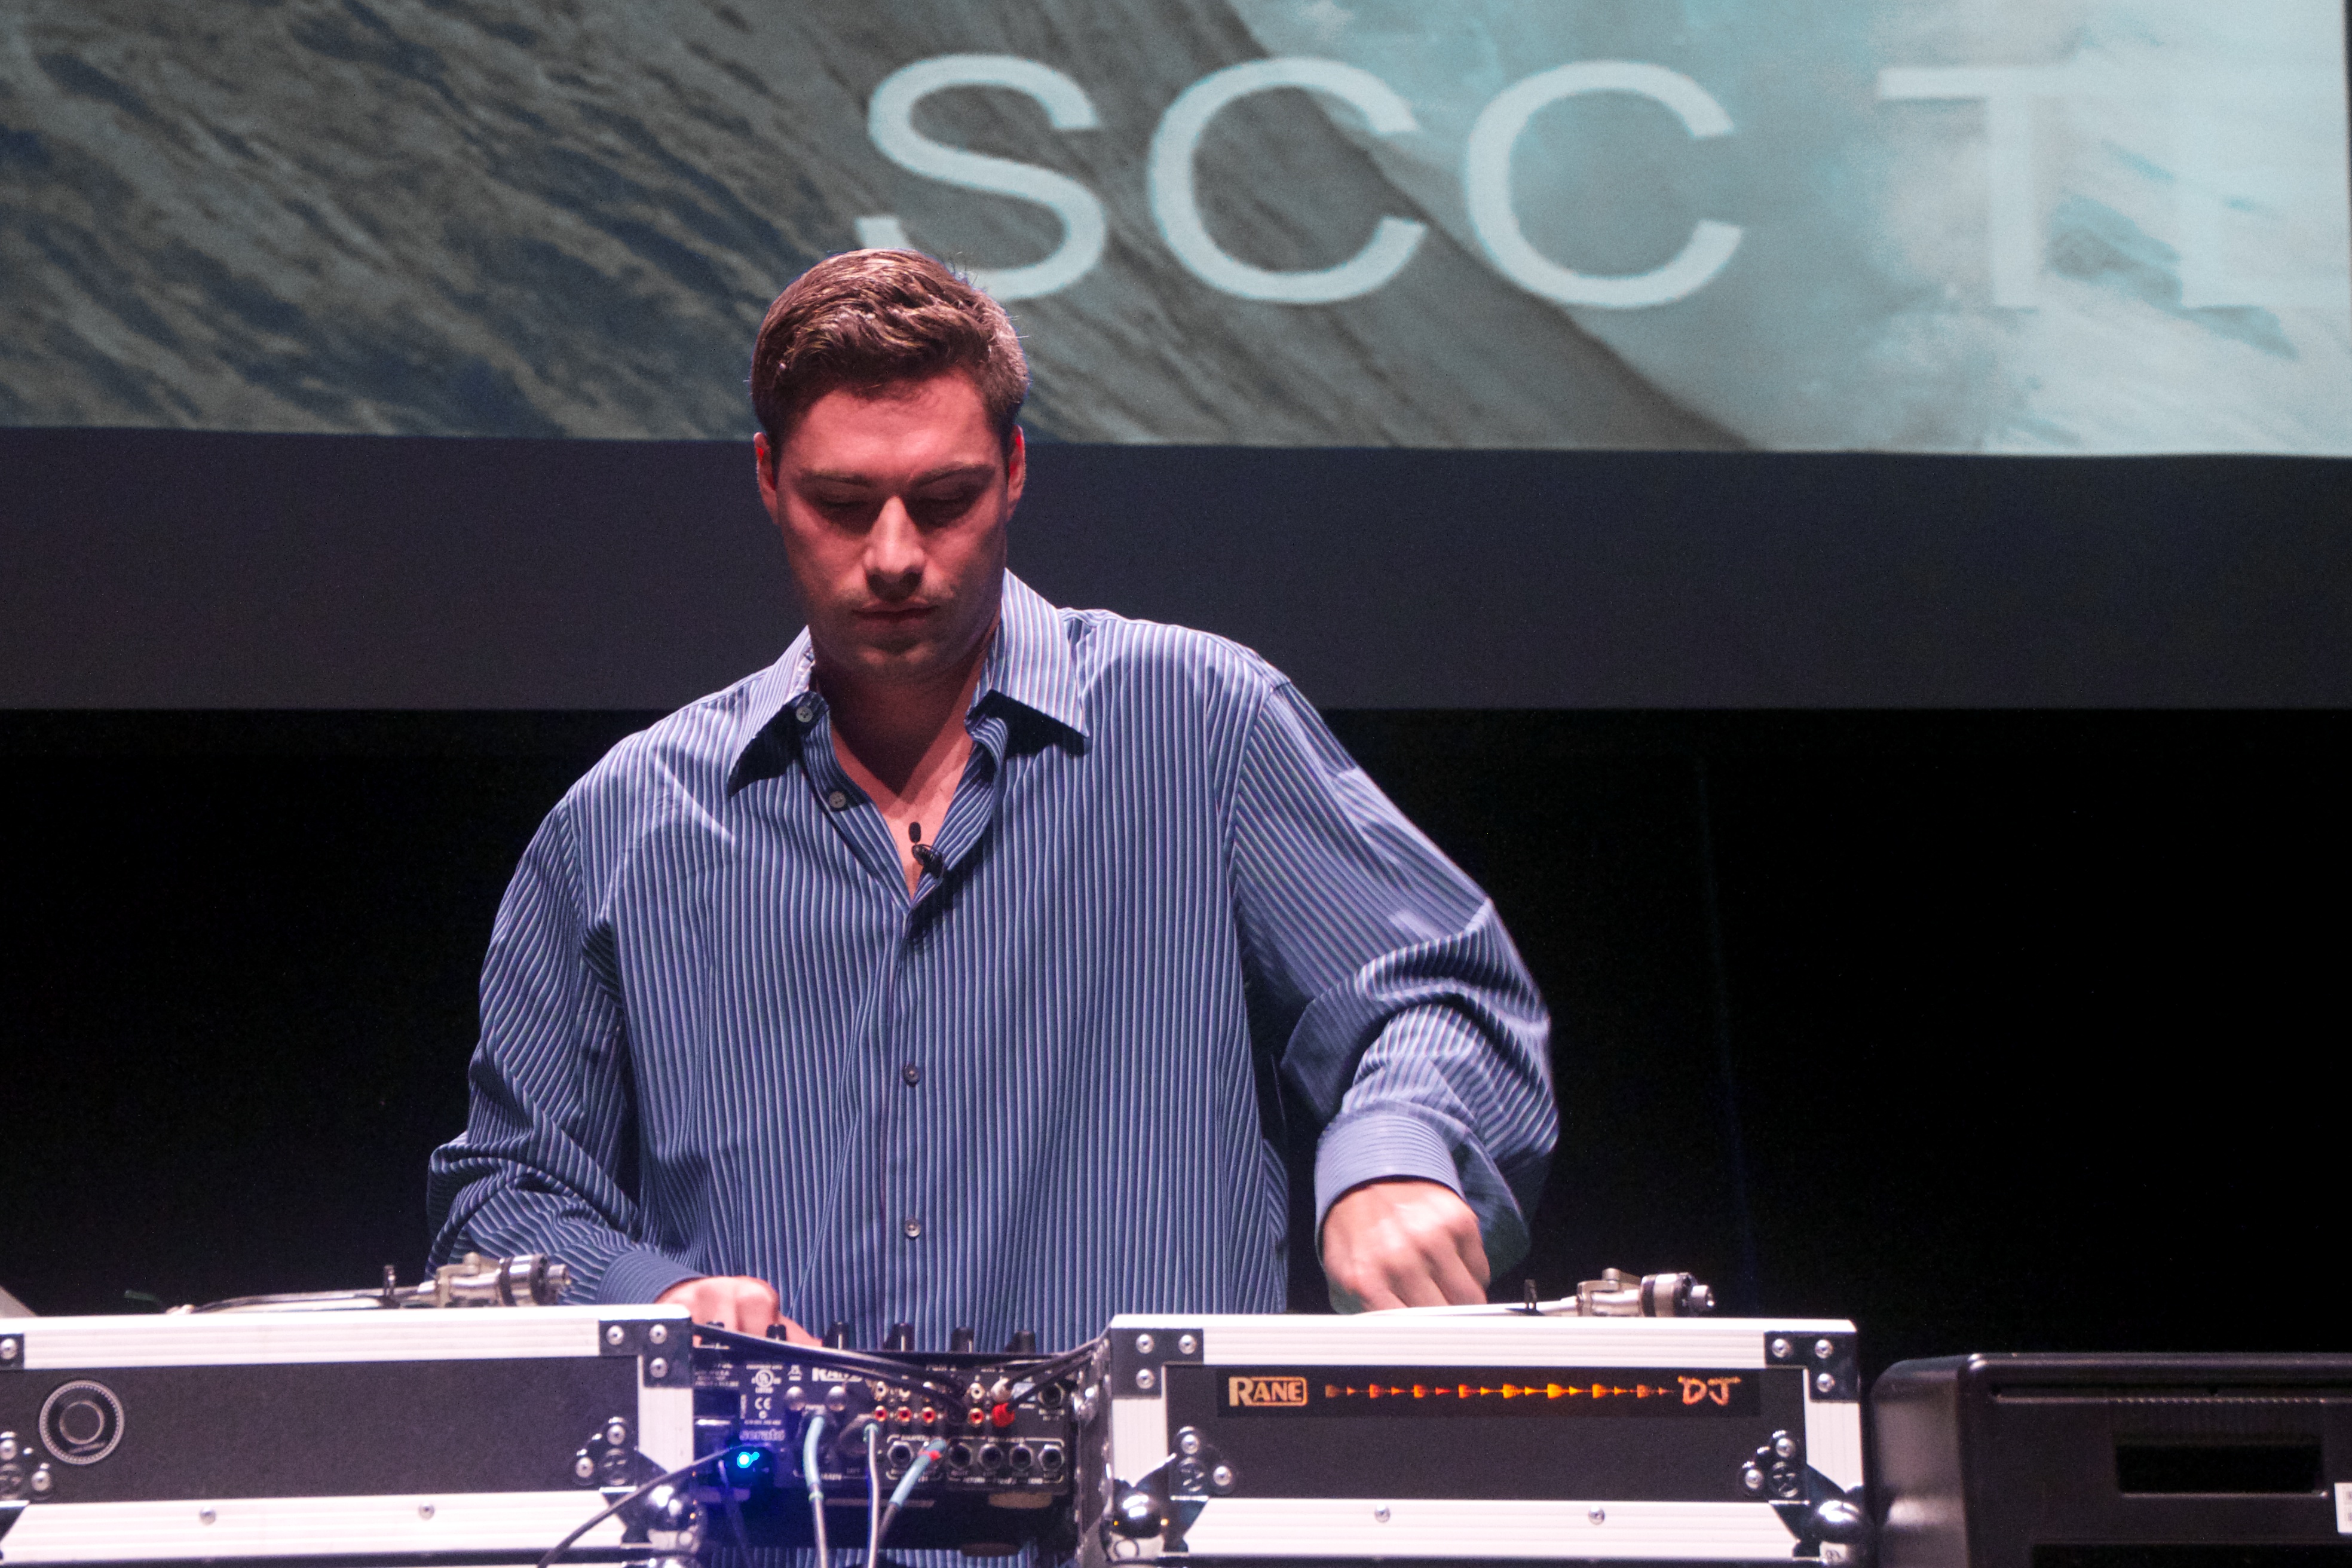
music, stage, scctechtalks, keyboard player